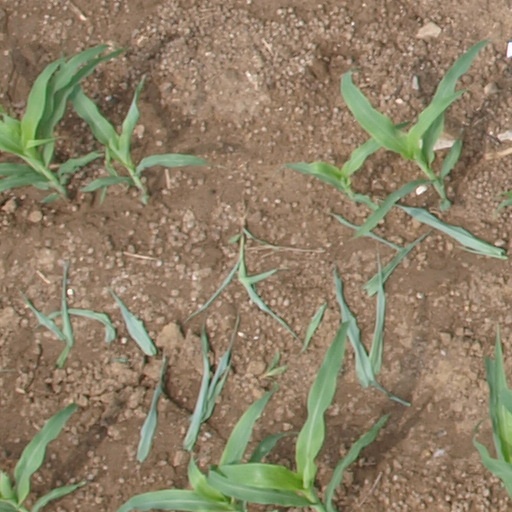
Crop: maize; corn